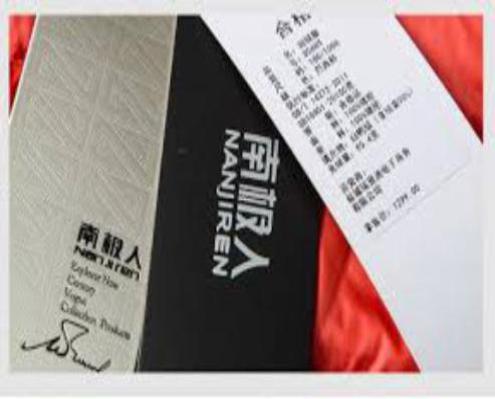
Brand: nanjiren
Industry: Clothes